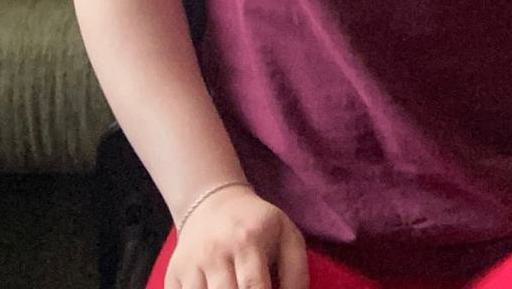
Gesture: no_gesture